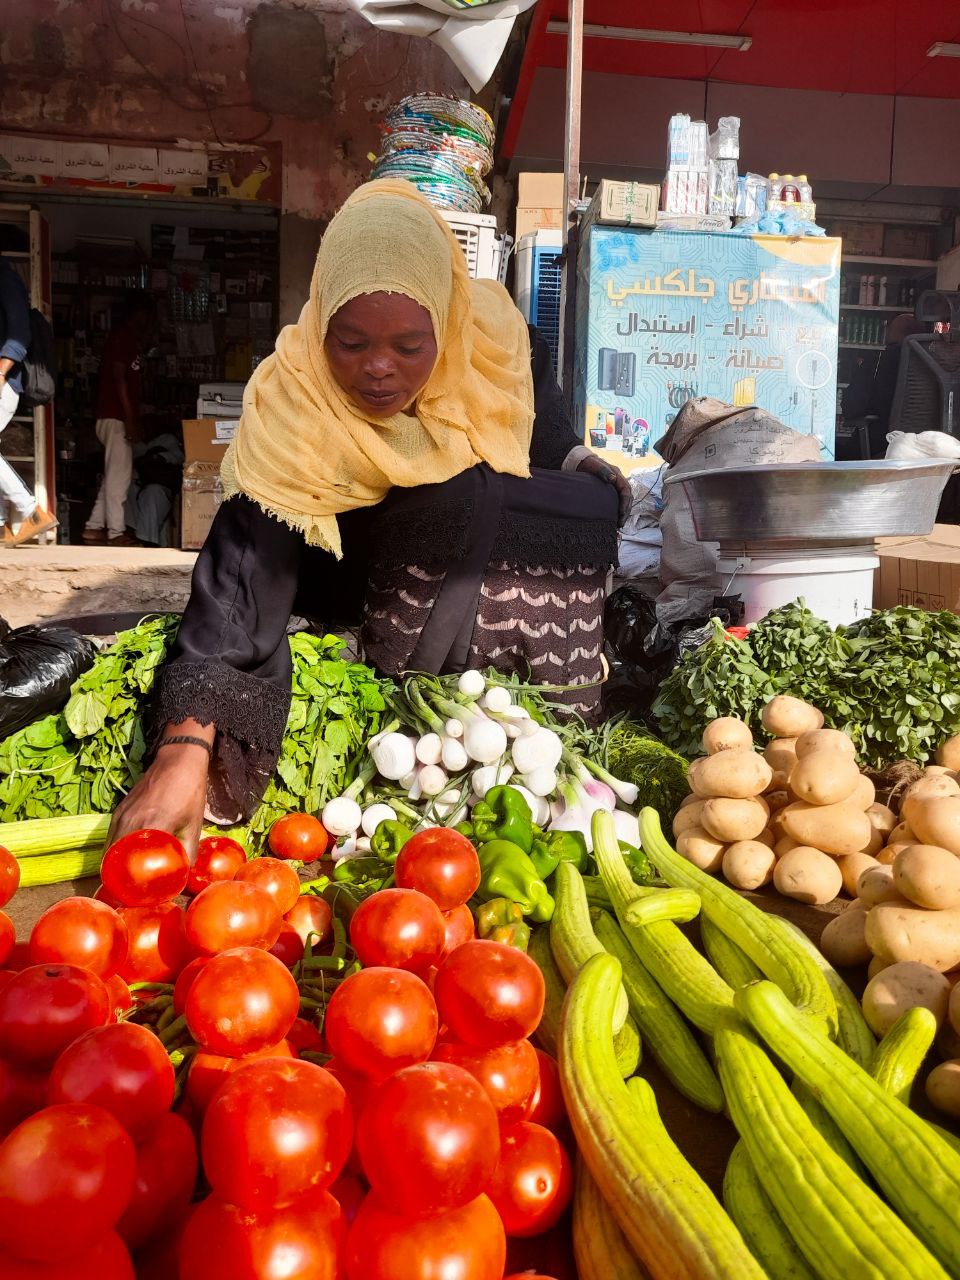
الوصف بالفصحى: سيدة سودانية تنتقي بعض الخضار من سوق الخضروات
التصنيف: Uncategorized